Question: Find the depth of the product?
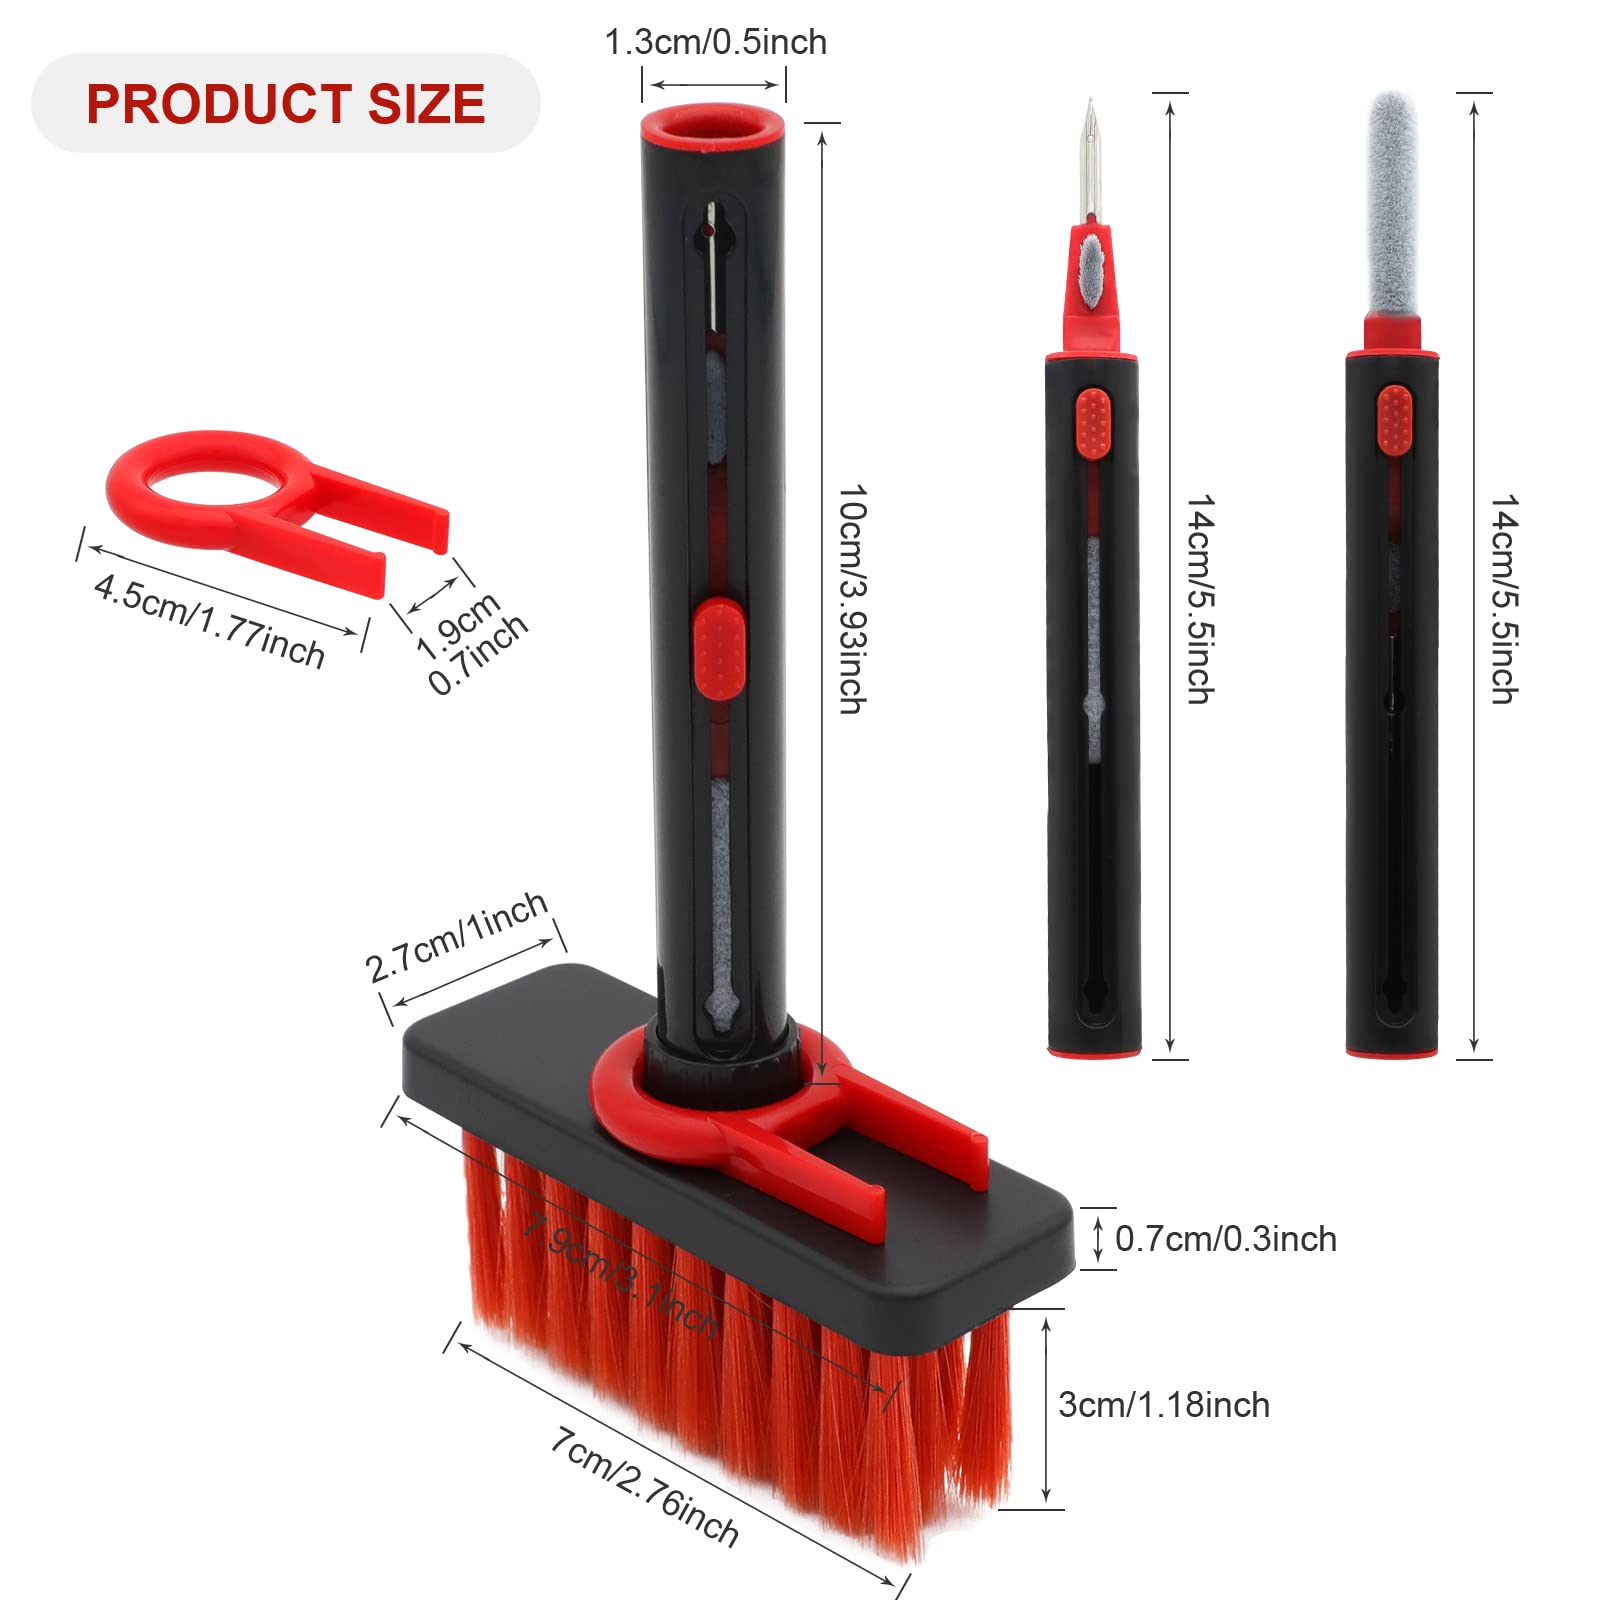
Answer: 7.0 centimetre